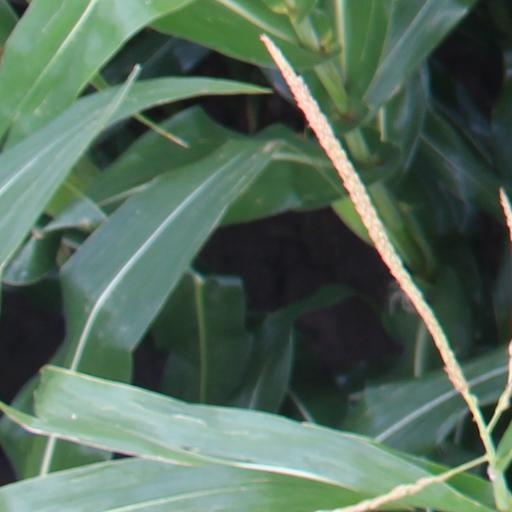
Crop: maize; corn